Union of South Africa

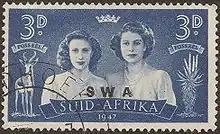
South West Africa stamp: Princesses Elizabeth and Margaret on the 1947 Royal Tour of South Africa

Following the outbreak of the First World War in 1914, the Union of South Africa occupied and annexed the German colony of German South West Africa. With the establishment of the League of Nations and cessation of the war, South Africa obtained a Class C Mandate to administer South West Africa "under the laws of the mandatory (South Africa) as integral portions of its territory". Subsequently, the Union of South Africa generally regarded South West Africa as a fifth province, although this was never an official status.